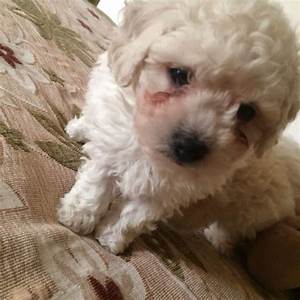
Label: dog